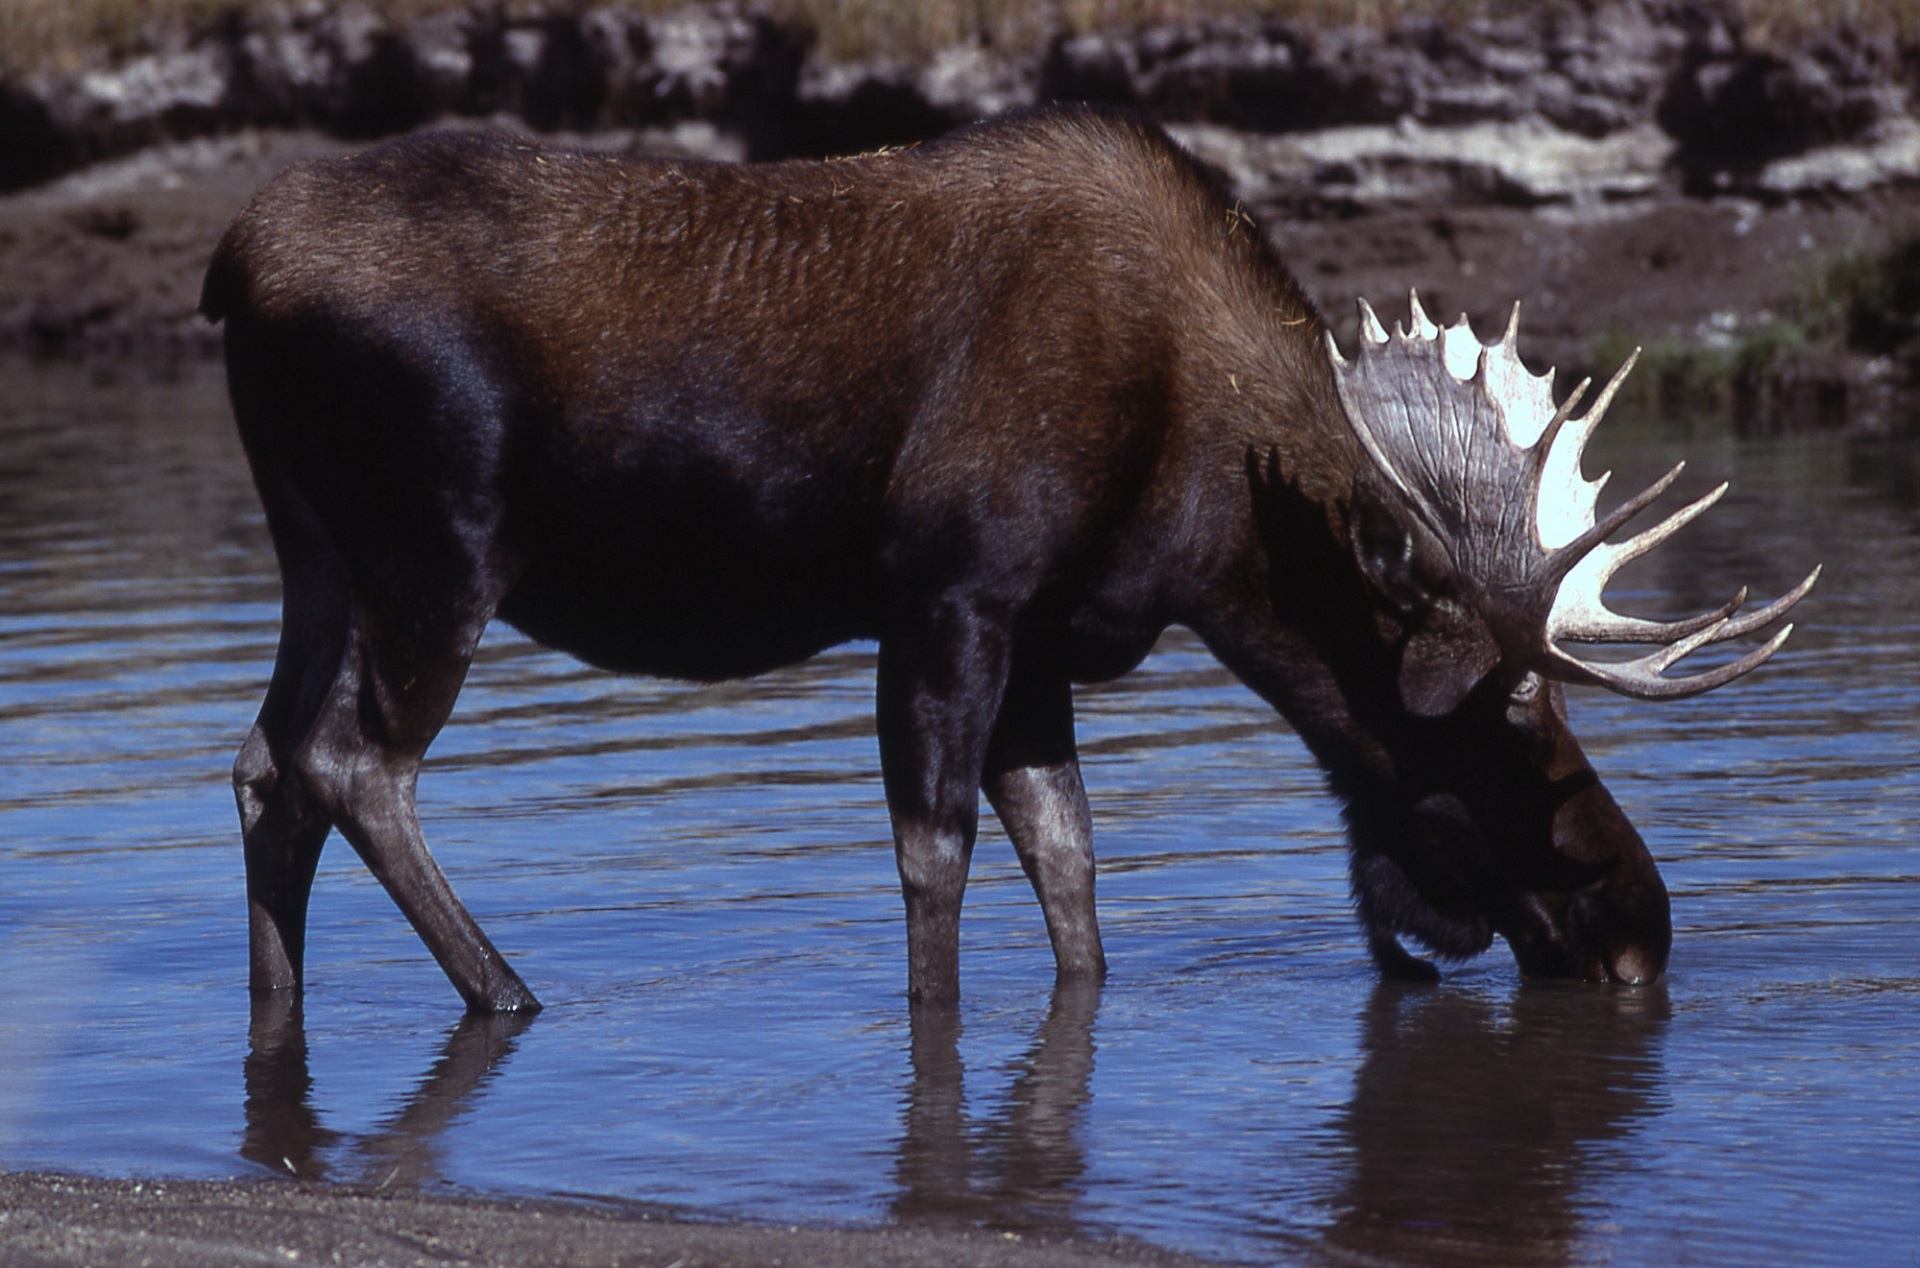
landscape, water, nature, game, profile, male, wildlife, deer, portrait, park, fauna, moose, close up, outdoors, bull, national, drinking, head, elk